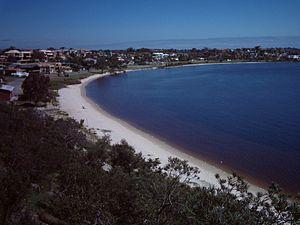
La Swan est un fleuve australien qui coule en Australie-Occidentale et traverse Perth, la capitale de cet État, avant de se jeter dans l'océan Indien à hauteur de Fremantle. Longtemps appelé rivière des Cygnes en français, il fut exploré par le Frison Willem de Vlamingh en 1697 puis reconnu et cartographié en détail par le Français François Heirisson dans le cadre de l'expédition vers les Terres australes emmenée par Nicolas Baudin au début du XIXᵉ siècle.